Edward Ashworth

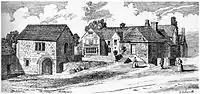
1892 signed drawing by Edward Ashworth (1815–1892) of his childhood home Colleton Barton, Chulmleigh, Devon

He was born in 1814 at Colleton Barton, in the parish of Chulmleigh in Devon.